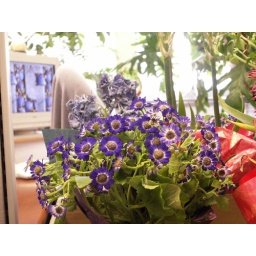
Shot of some of the flowers from an event that temporarily lived in my office for a day or two